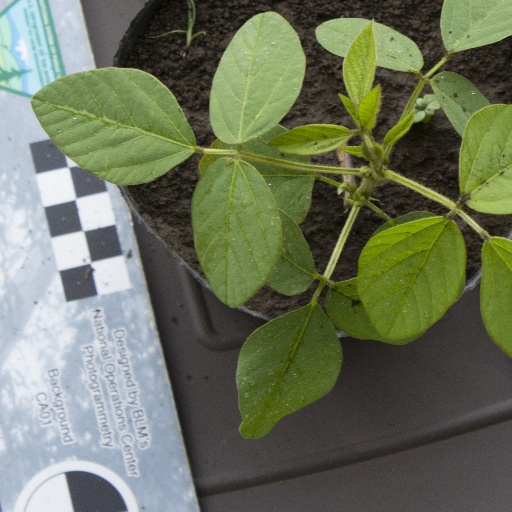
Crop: soybean